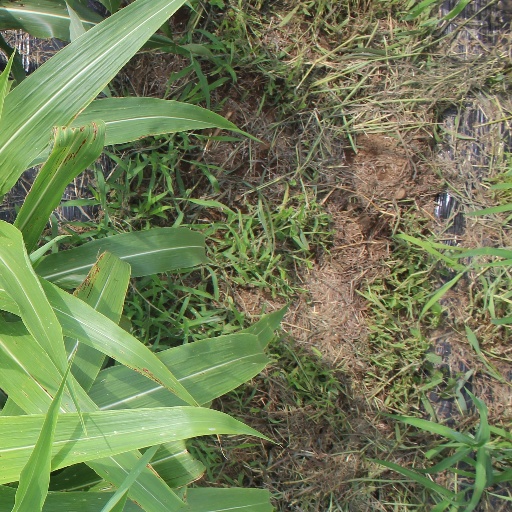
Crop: sorghum